LaDainian Tomlinson

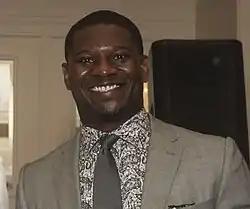
Tomlinson in 2017

LaDainian Tarshane Tomlinson (born June 23, 1979), nicknamed "LT", is an American former professional football running back who played in the National Football League (NFL) for 11 seasons. After a successful college football career with the TCU Horned Frogs, the San Diego Chargers selected him as the fifth overall pick in the 2001 NFL draft. He spent nine years with the Chargers, earning five Pro Bowl appearances, three Associated Press first-team All-Pro nominations, and two NFL rushing titles. Tomlinson was also voted the NFL Most Valuable Player (MVP) in 2006 after breaking the record for touchdowns in a single season. He played two further seasons with the New York Jets, before retiring. Considered one of the greatest running backs of all-time, he was elected to the Pro Football Hall of Fame in 2017.